Ward 8 (cocktail)

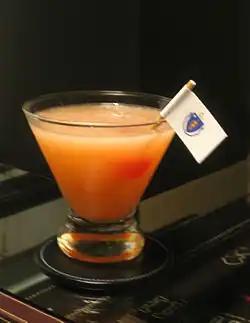

The Ward 8 or Ward Eight is a cocktail originating in 1898 in Boston, Massachusetts, at the bar of the Gilded Age restaurant Locke-Ober.